Terry's Chocolate Orange

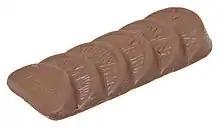
Terry's Chocolate Orange Bar, a chocolate bar version of the Chocolate Orange

The Terry's Chocolate Orange comprises an orange-shaped ball of chocolate mixed with orange oil, divided into 20 segments, similar to a real orange, and wrapped in orange-skin patterned foil. When packaged, the segments are stuck together firmly in the centre; therefore, prior to unwrapping, the ball is traditionally tapped severely on a hard surface to cause the segments to separate from each other (dubbed "Tap and Unwrap" or "Whack and Unwrap").